Joe Aribo

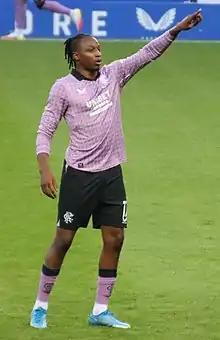
Aribo playing for Rangers in 2021

Joseph Oluwaseyi Temitope Ayodele-Aribo (born 21 July 1996) is a professional footballer who plays as a midfielder for club Southampton and the Nigeria national team.